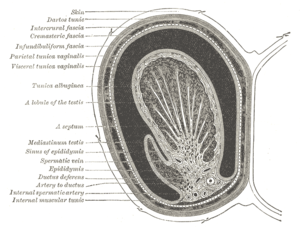
Les artères testiculaires sont des branches des artères spermatiques. Les artères spermatiques naissent de l'aorte abdominale en L2, puis vont rejoindre le cordon testiculaire ou elles donneront 3 branches artérielles : l'artère épididymaire antérieure en direction de la tête de l'épididyme, l'artère epididymaire postérieure en direction de la queue de l'épididyme et, l'artère testiculaire qui va perforer l'albuginée du testicule.
Les veines testiculaires transportent le sang désoxygéné depuis les testicules vers la veine cave inférieure ou une de ses tributaires. Ce sont l'équivalent masculin des veines ovariques et la contrepartie des artères testiculaires.